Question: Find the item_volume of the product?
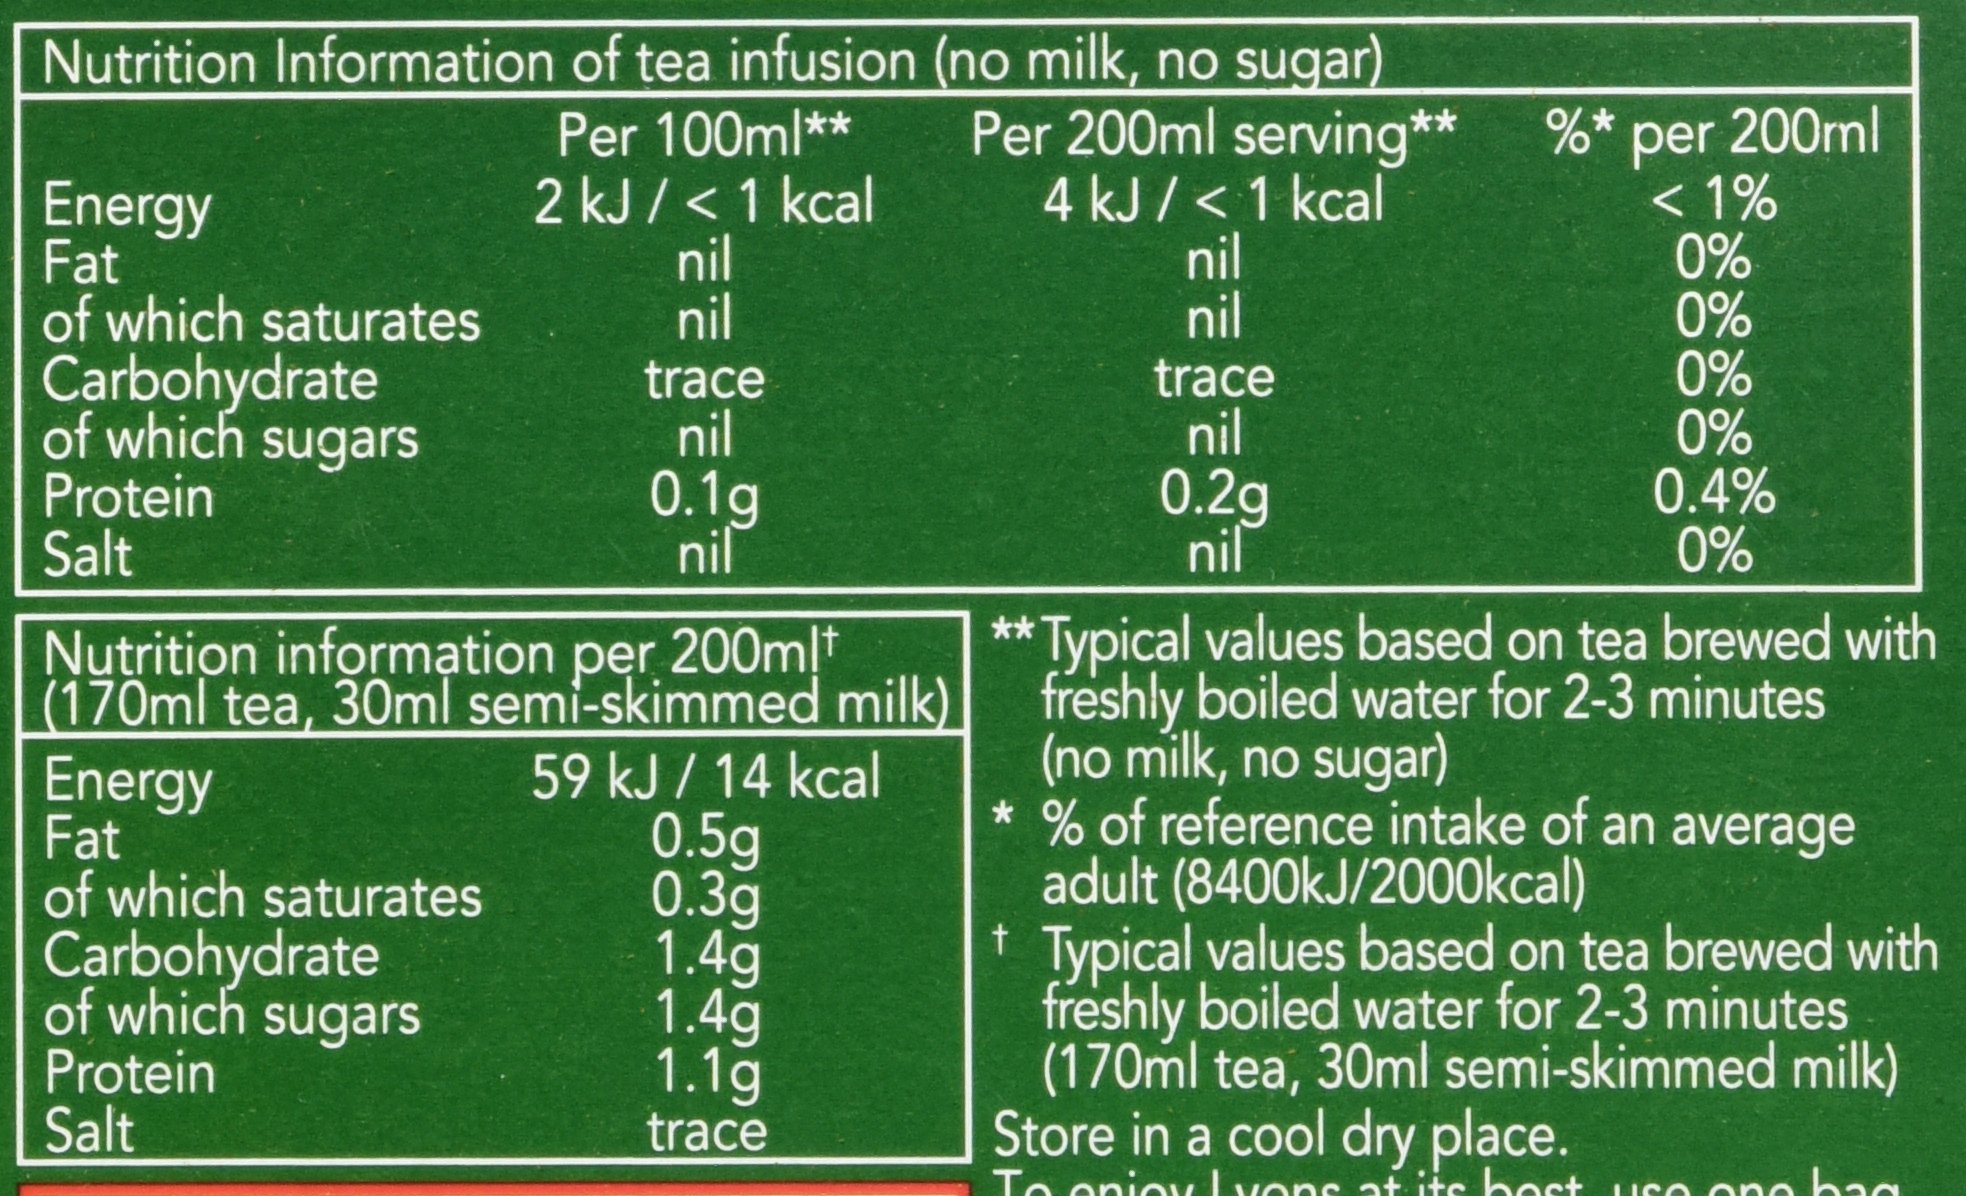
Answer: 200.0 millilitre